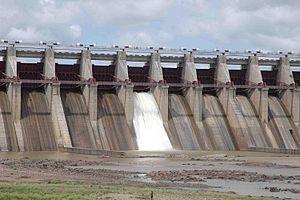
Le Barrage Bansagar est une barrage hydroélectrique situé sur le cours de la rivière Son près de la localité de Deolond, dans l'État du Madhya Pradesh en Inde.